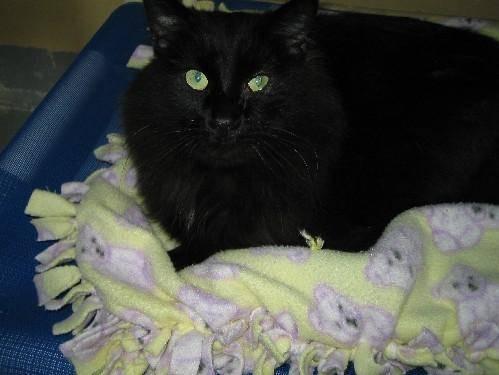
cat